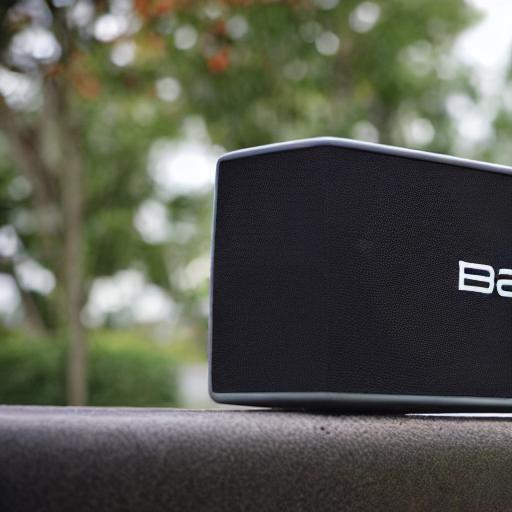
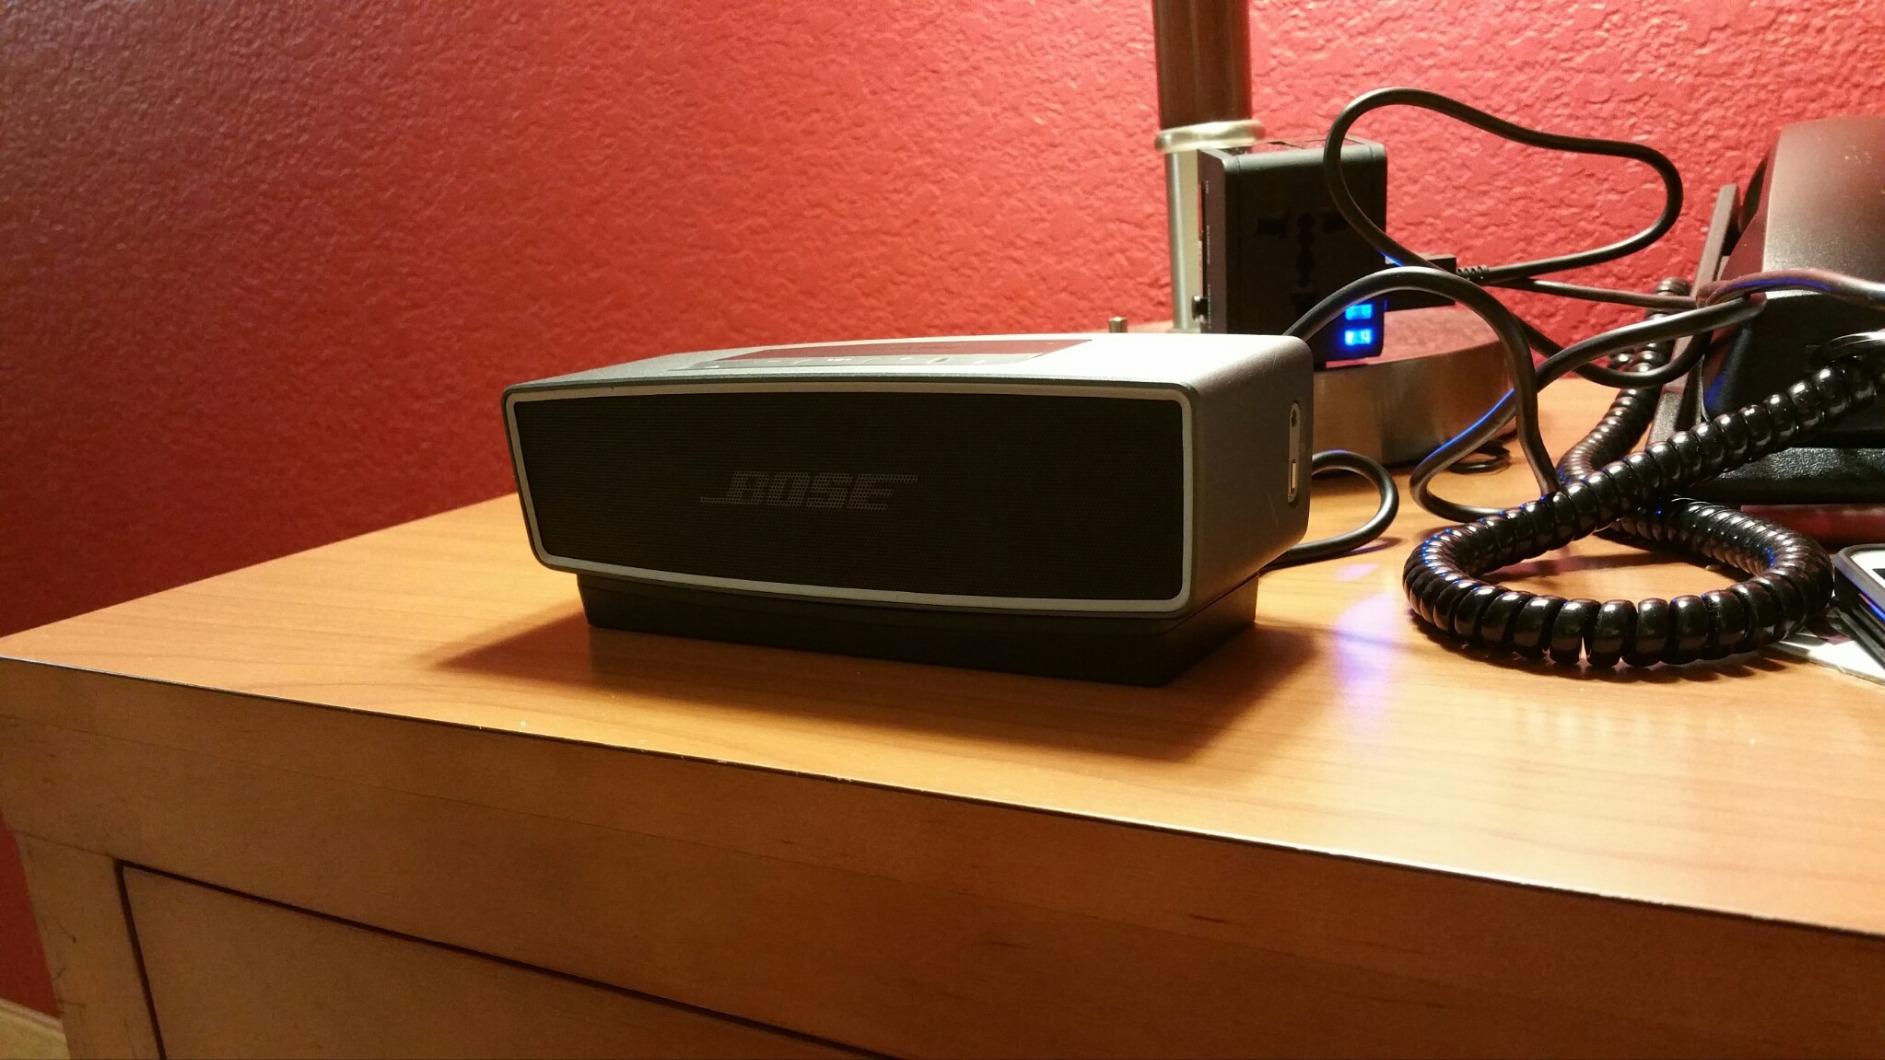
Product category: speaker
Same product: no